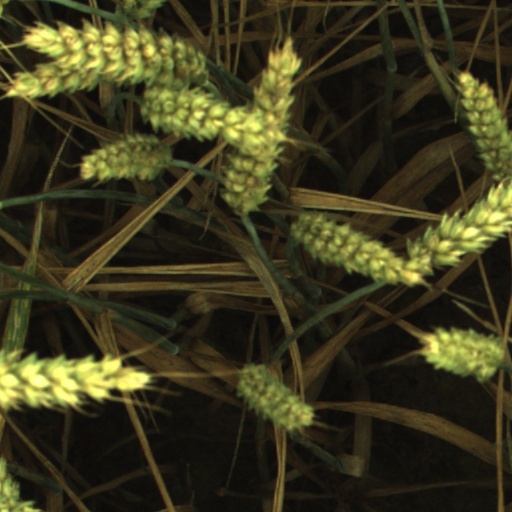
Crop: wheat